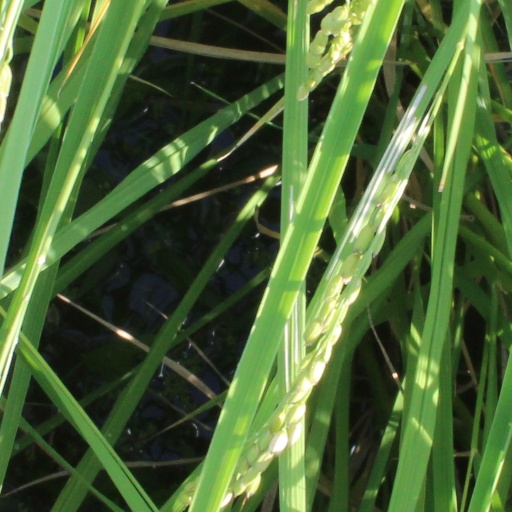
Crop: rice